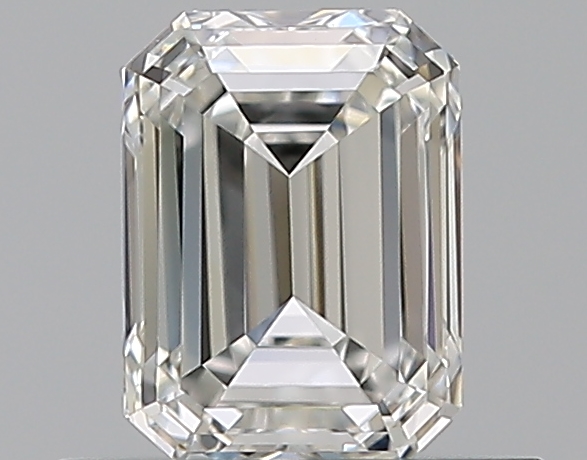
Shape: emerald
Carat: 0.63
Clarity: VVS2
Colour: G
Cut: EX
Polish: EX
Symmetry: VG
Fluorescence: N
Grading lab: GIA
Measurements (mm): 5.49 x 4.05 x 2.77